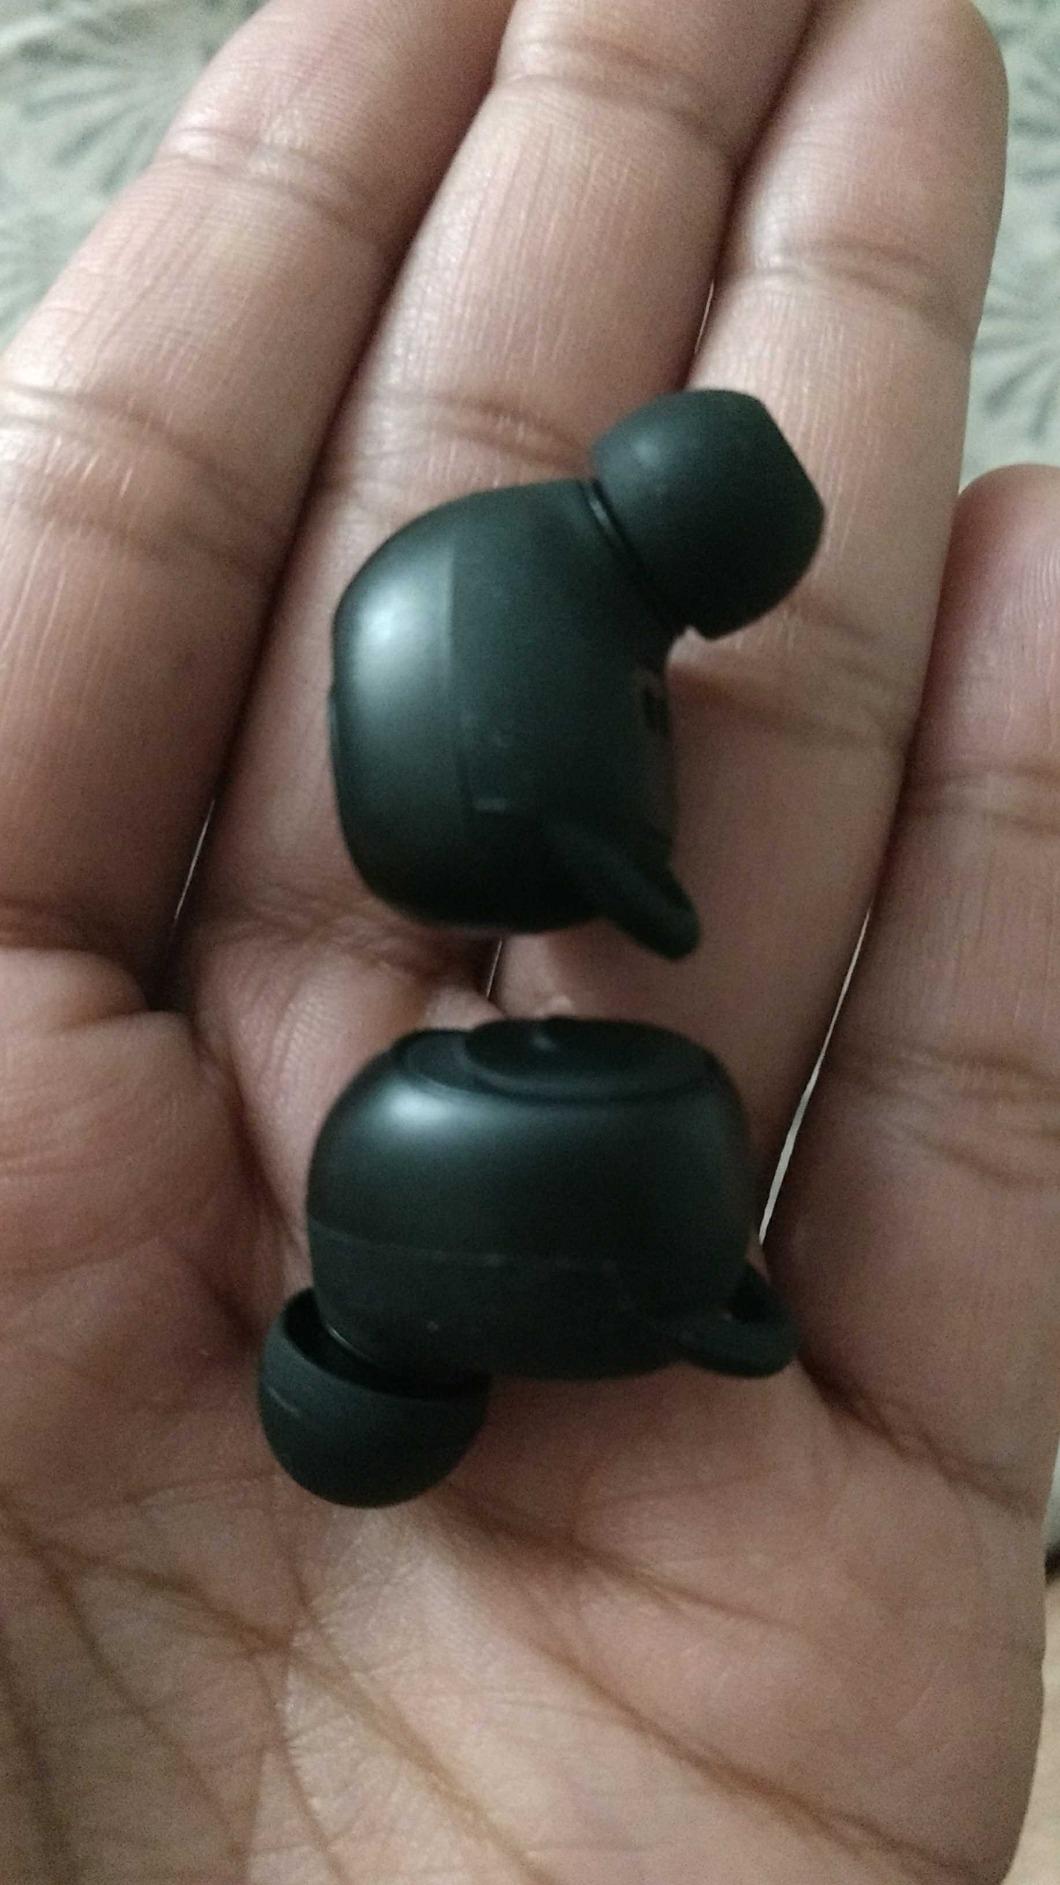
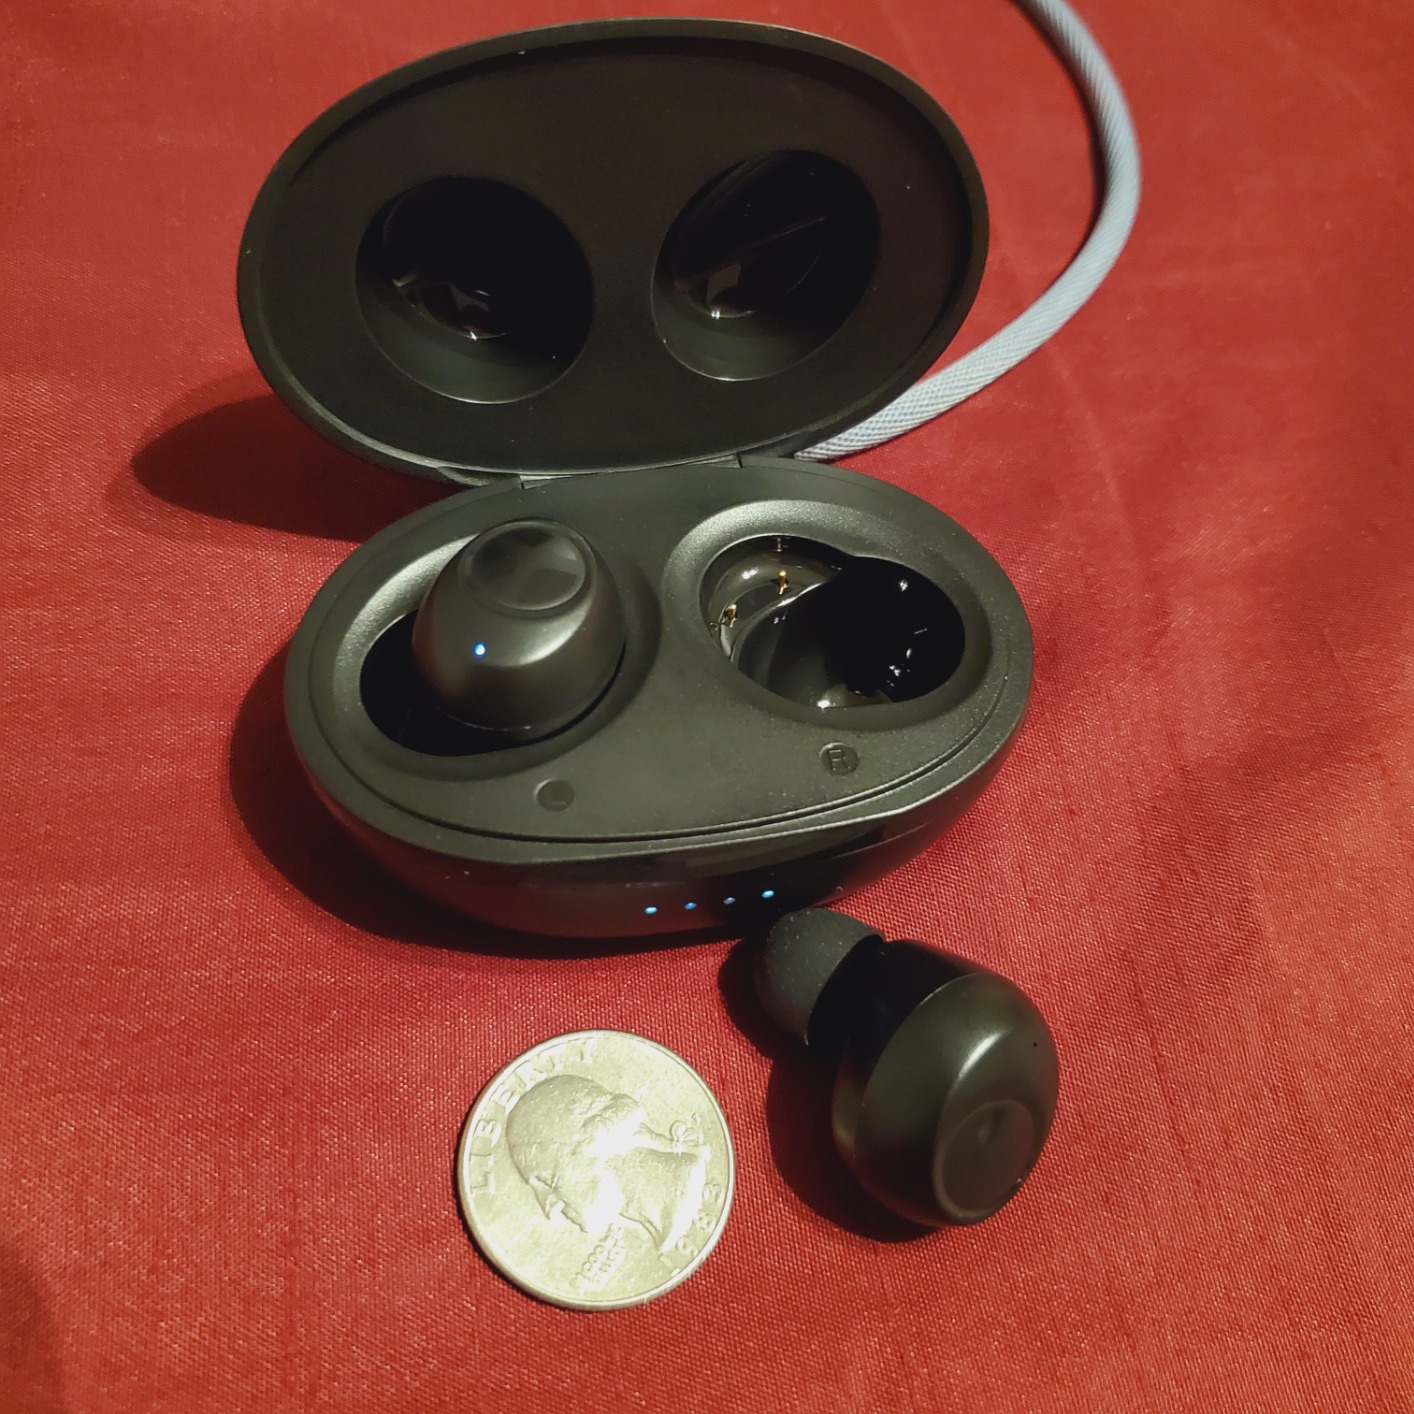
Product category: earbuds
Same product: no